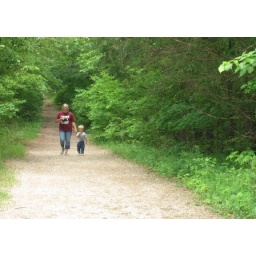
The bridge over the river is coming up! Perfect for not-so-serious hikers.